MetroCentre

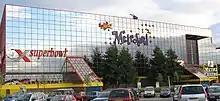
The New Metroland, previously Europe's largest indoor amusement park

The centre's leisure facilities, which are mainly located in the Qube / Yellow Mall, consist of an Odeon cinema and Namco Funscape, Clip & Climb, Treetop Golf and Escapologist Escape Rooms.